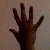
The image shows a hand gesture representing the number 5 in Indian Sign Language.